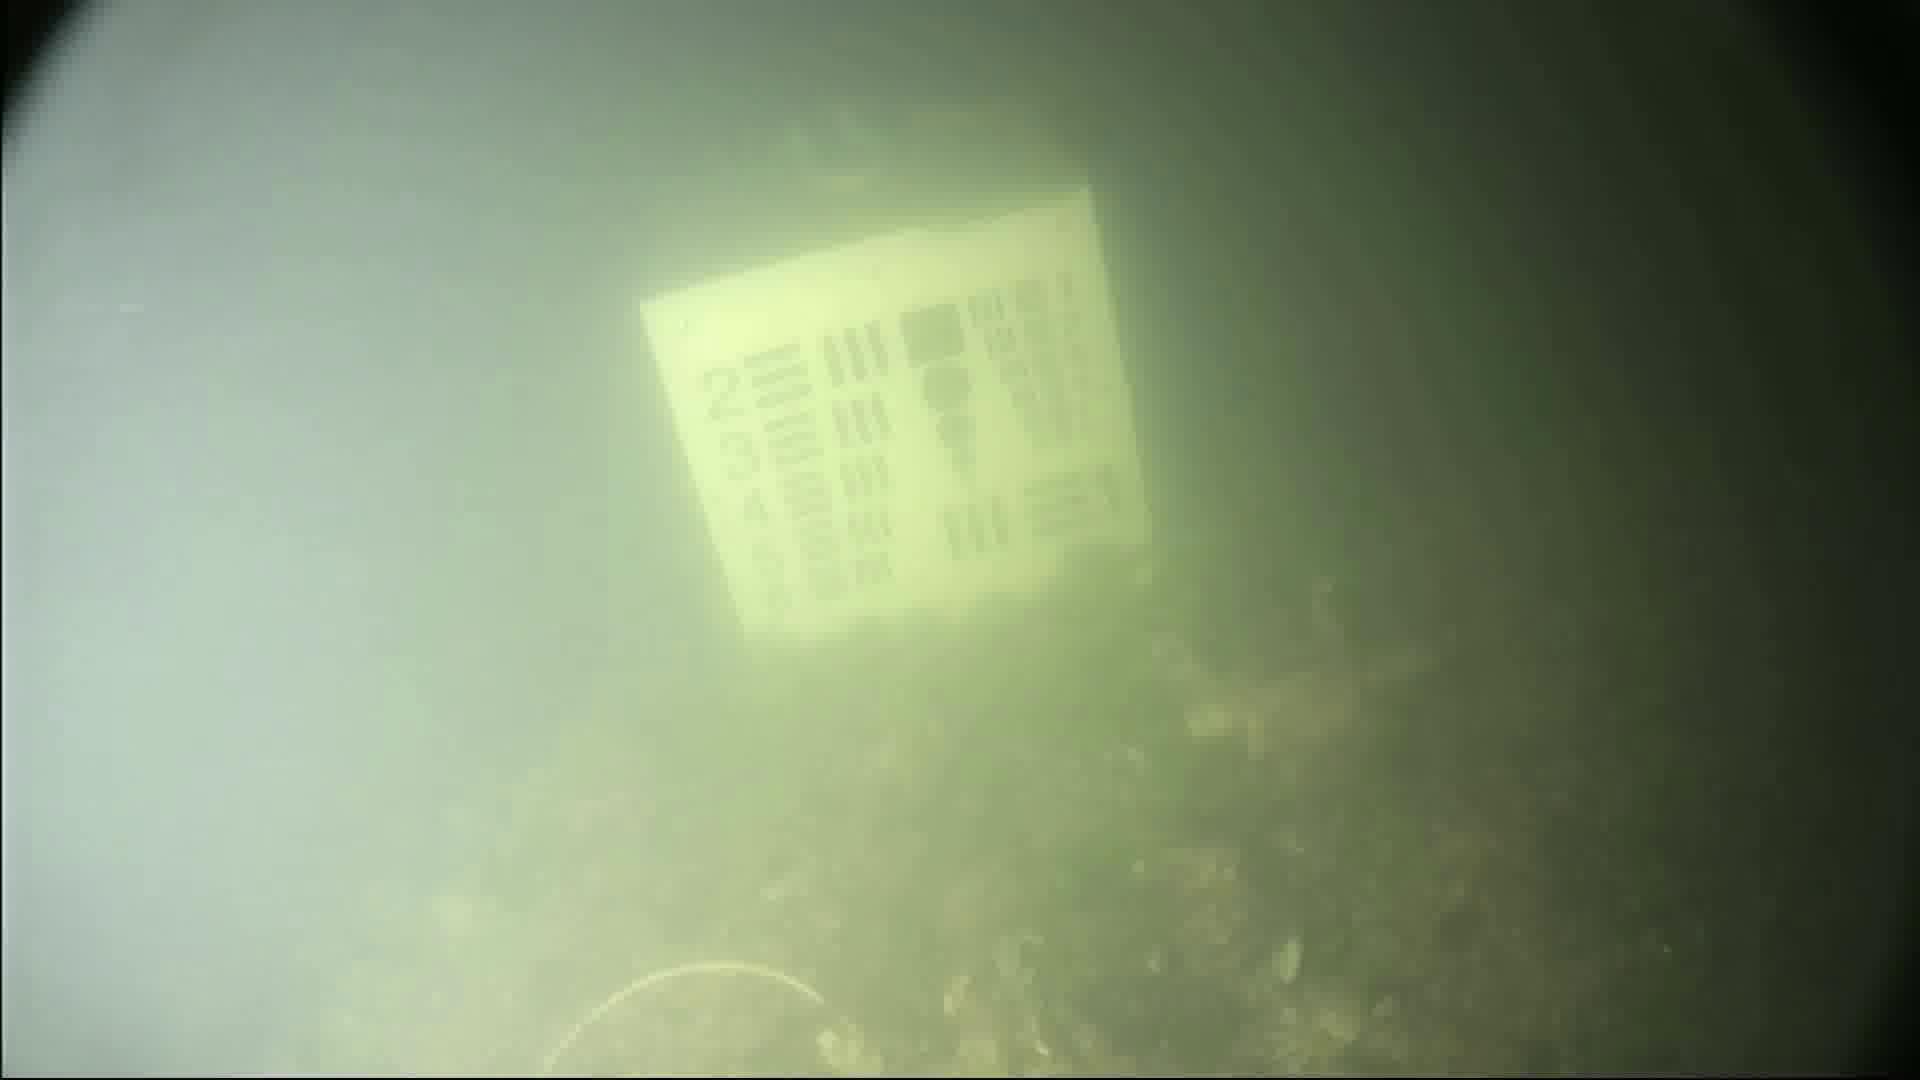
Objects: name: crab